C7orf50

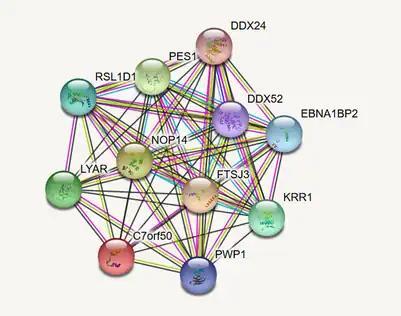

C7orf50 has 6 predicted promoter regions. The promoter with the greatest number of transcripts and CAGE tags overall is promoter set 6 (GXP_6755694) on ElDorado by Genomatix. This promoter region is on the minus (-) strand and has a start position of 1,137,965 and an end position of 1,139,325, making this promoter 1,361bp long. It has 16 coding transcripts and the transcript with the greatest identity to C7orf50 transcript 4 is transcript GXT_27788039 with 98746 CAGE tags.